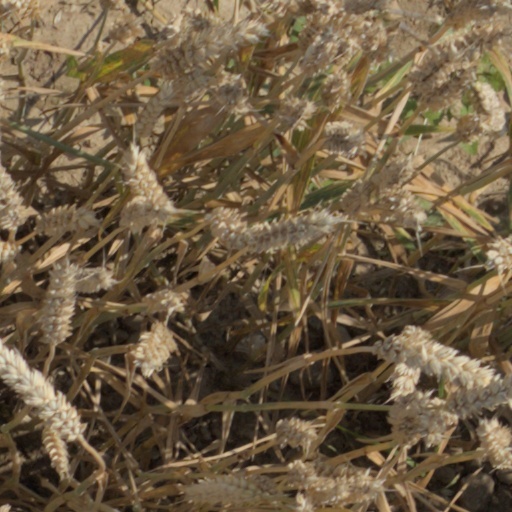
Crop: wheat